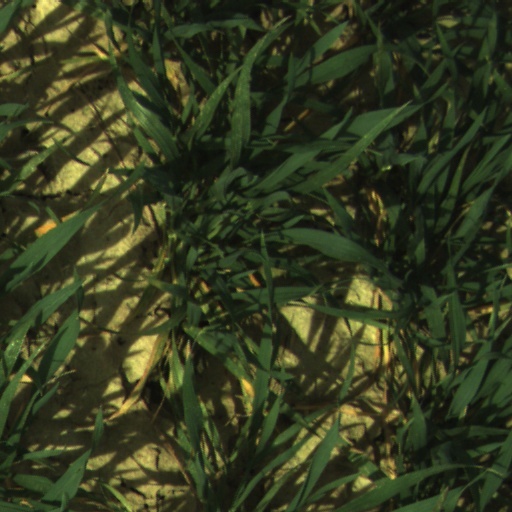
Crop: wheat